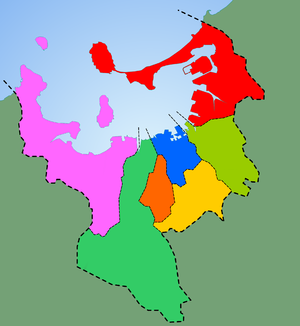
Fukuoka est le chef-lieu de la préfecture de Fukuoka à la pointe nord de l'île de Kyūshū au Japon. Elle était à l'origine composée de deux villes séparées : Fukuoka, la ville seigneuriale, organisée autour d'un château construit par le clan Kuroda, à l'ouest du fleuve Naka, et Hakata, la ville populaire orientale. Les deux villes ont fusionné en 1889 en prenant le nom de « Fukuoka ».
La baie de Hakata est une baie située à Fukuoka, au nord de l'île de Kyūshū, au Japon.